Question: Please indicate a possible affordance area of the bench that can be used for sitting on
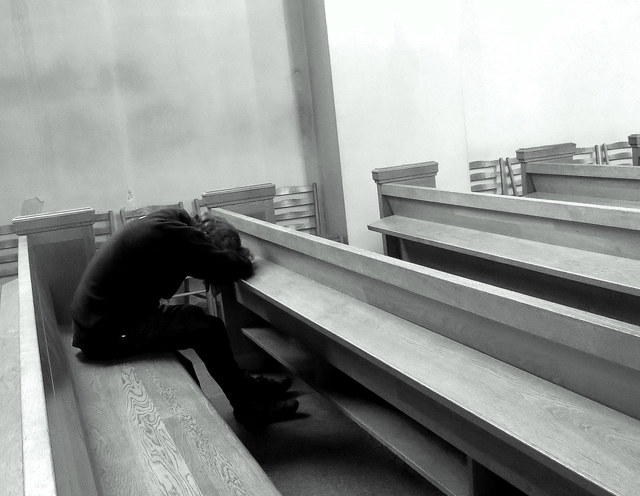
Answer: [60.5, 313.5, 282.5, 492.5]